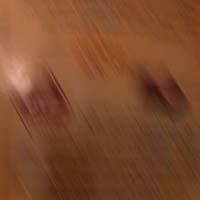
Plastic recycling code class: 8_no_plastic